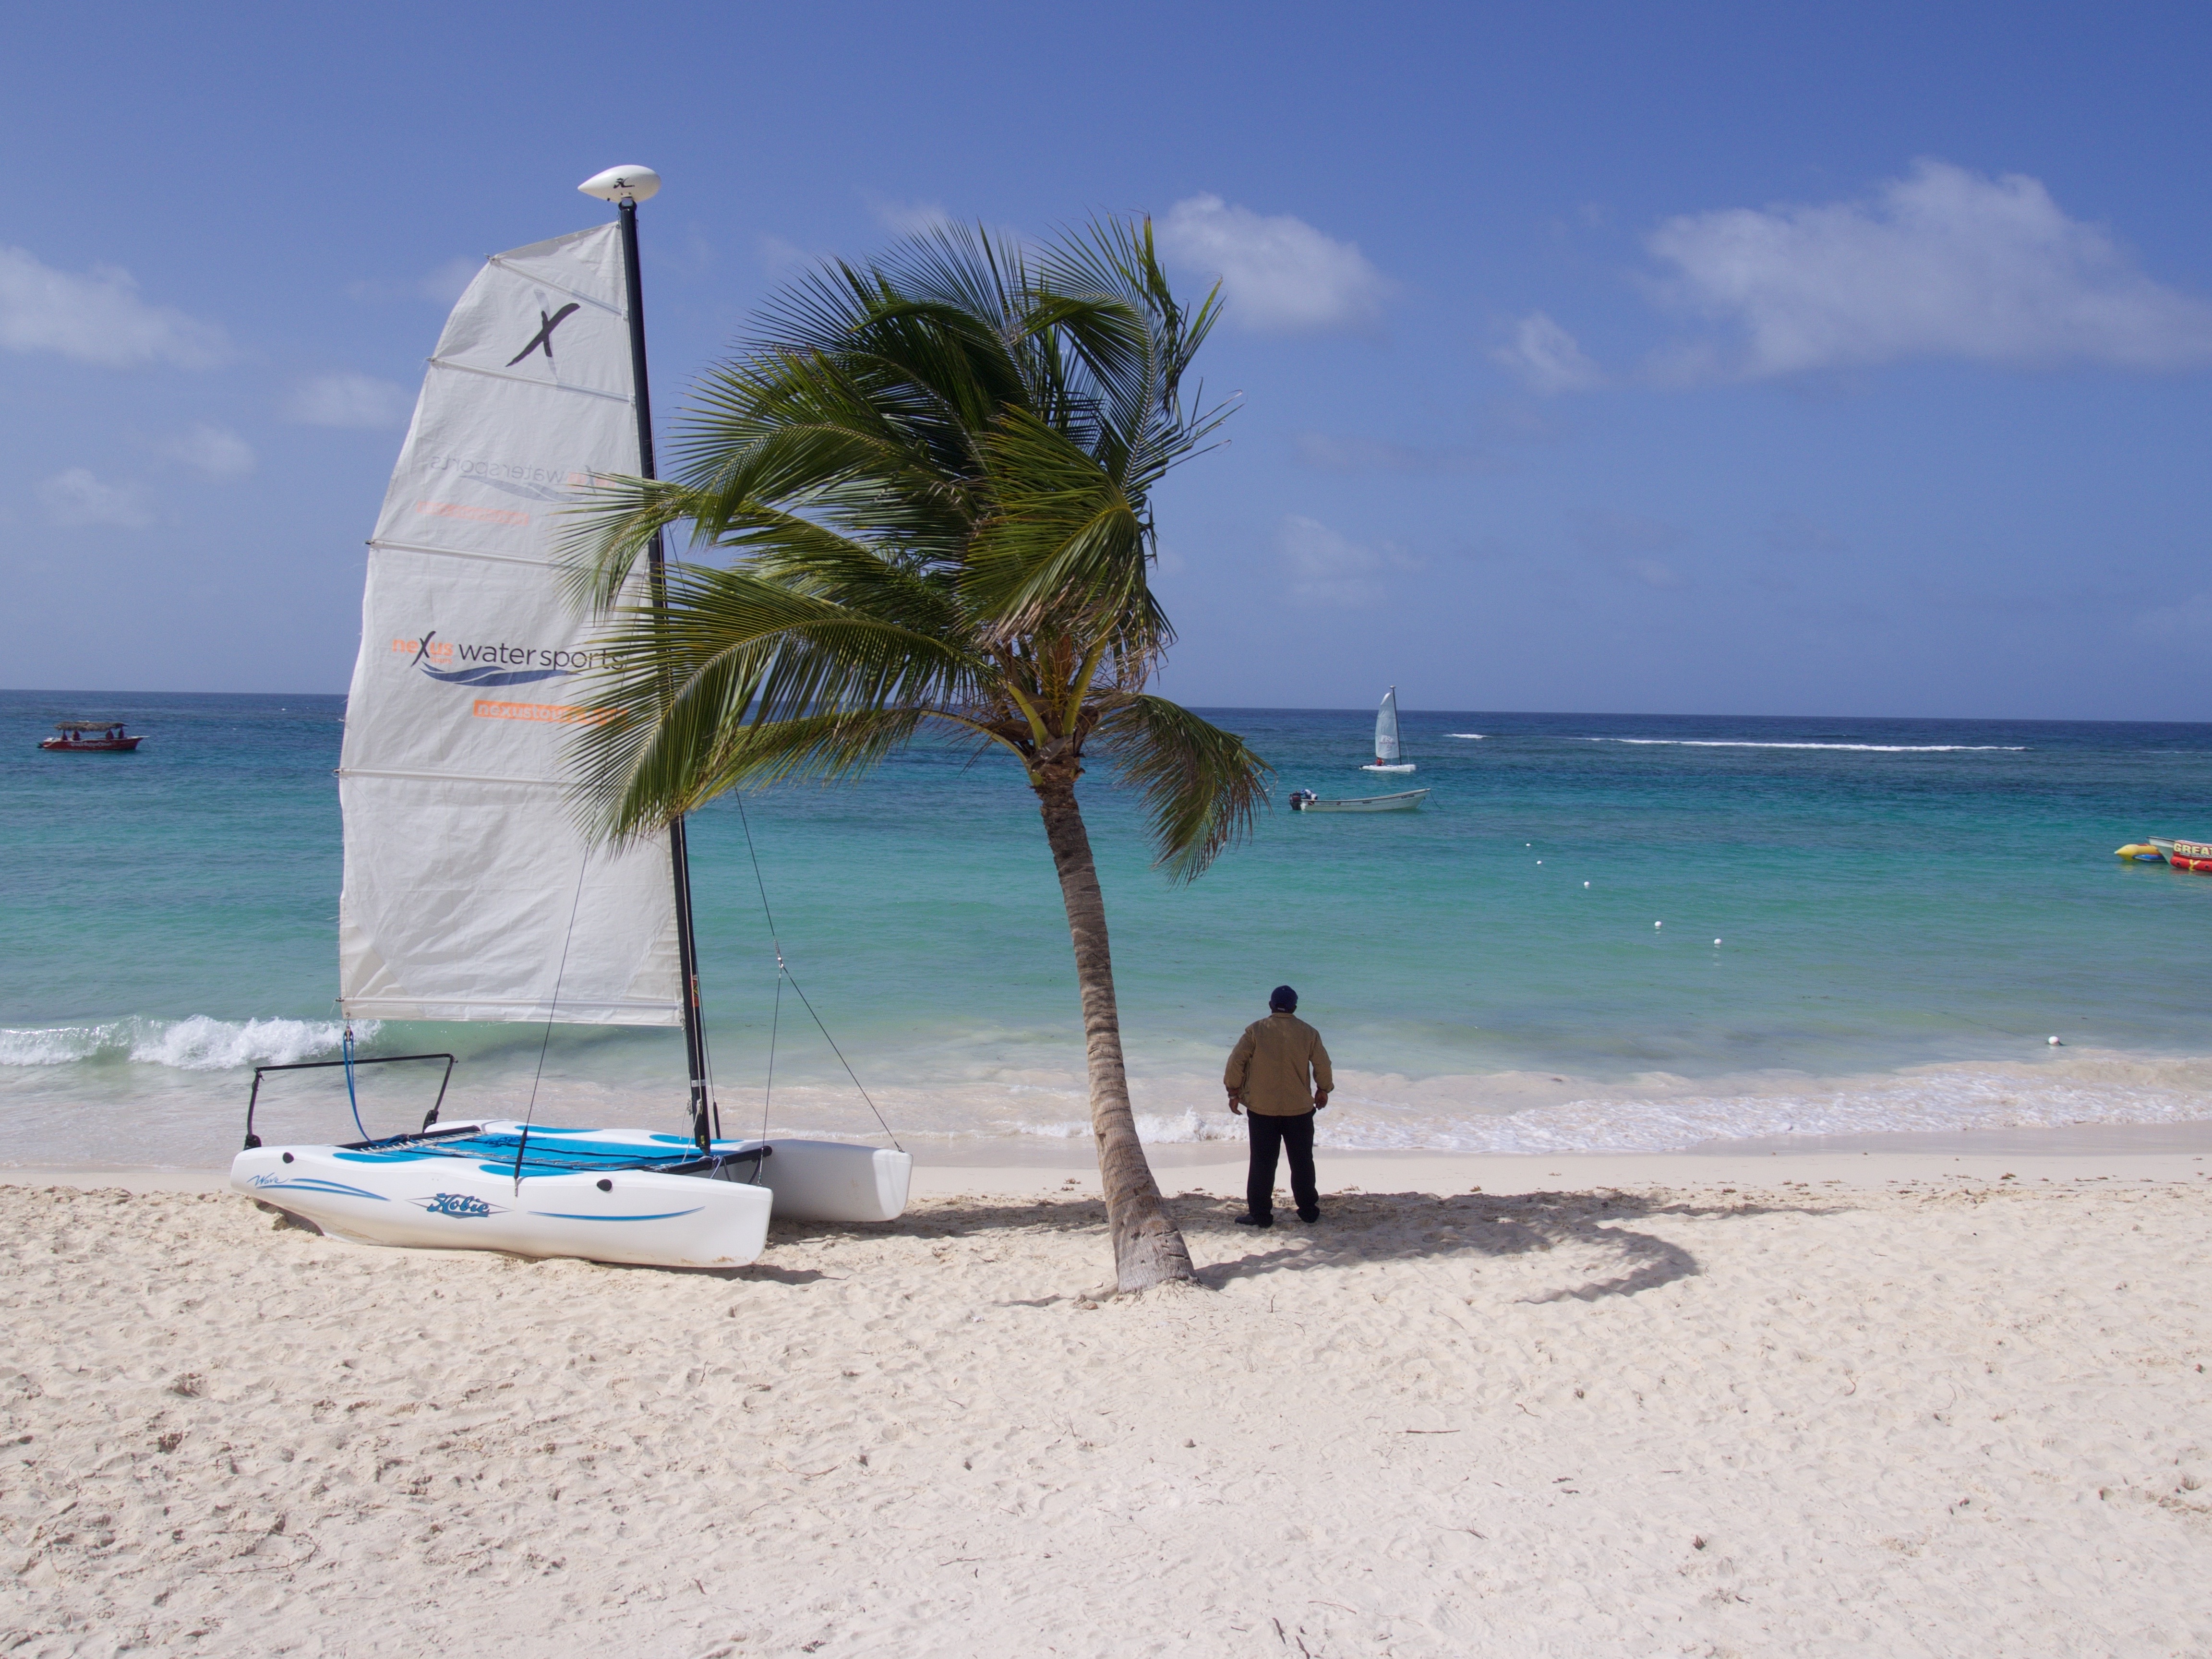
beach, sea, coast, sand, ocean, shore, vacation, cove, vehicle, lagoon, bay, island, body of water, caribbean, tropics, cape